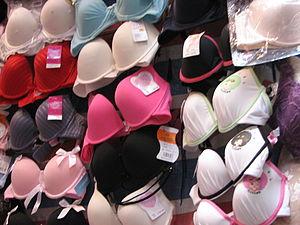
La sélection sexuelle constitue l'un des deux mécanismes de la sélection naturelle, celui qui est lié à la « lutte pour la reproduction », distincte et complémentaire de la « lutte pour la survie ».